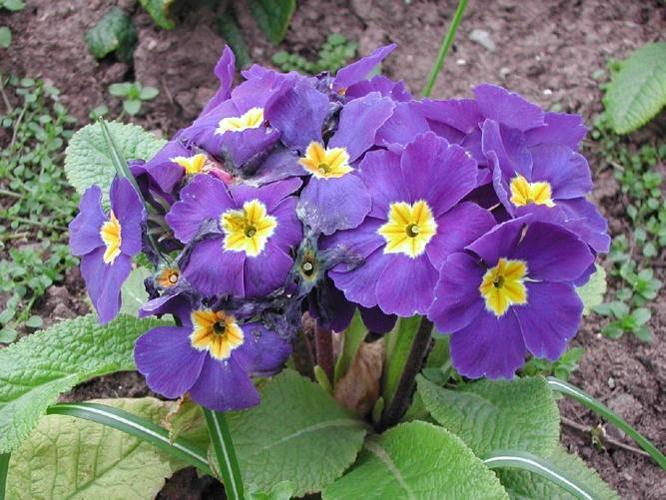
Label: primula